Denis Semionov

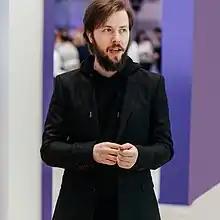

Denis Semionov ("Denis Igorevich Semenov"; born 29 September 1985) - is a Russian and French new media artist.